Switch hit

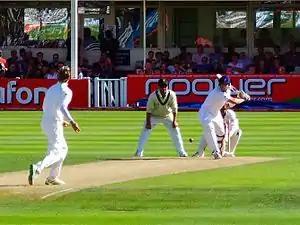
Kevin Pietersen about to play a switch hit during a Test against South Africa in 2008. Note how despite being a right-handed batsmen, he has assumed the grip and stance of a left-handed batsman.

A switch hit is a modern cricket shot. A switch hit involves the batter effectively changing from a right-hander to a left-hander (or vice versa) just before the ball is delivered by the bowler for the purpose of executing the shot. It is a variation of the reverse sweep, in which the hands on the bat handle are switched and the stance is changed during the bowler's delivery action, and has been compared to switch-hitting in baseball.